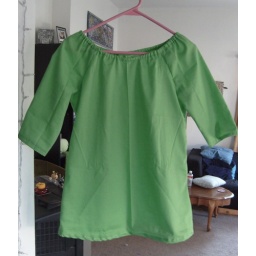
built by wendy pattern 3835 dress A sleeves shirt c other parts :) I love it!